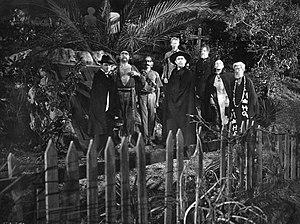
Le film de zombies est un genre cinématographique, au croisement du film d'horreur et du fantastique. Il se caractérise par la présence de zombies, cadavres humains ressuscités par l'intermédiaire d'une pratique magique, religieuse, scientifique ou d'origine inconnue, ou bien, par extension, d'une maladie rendant agressif et qui décompose le corps, par exemple une fièvre hémorragique. Le premier film du genre, White Zombie de Victor Halperin, sorti en 1932, fixe une structure qui sera reprise pendant plus de trente ans par les réalisateurs américains et européens : le zombie est alors un mort qui obéit à la personne qui lui a redonné la vie. C'est le cas dans Vaudou de Jacques Tourneur, le grand classique de cette première phase du genre.